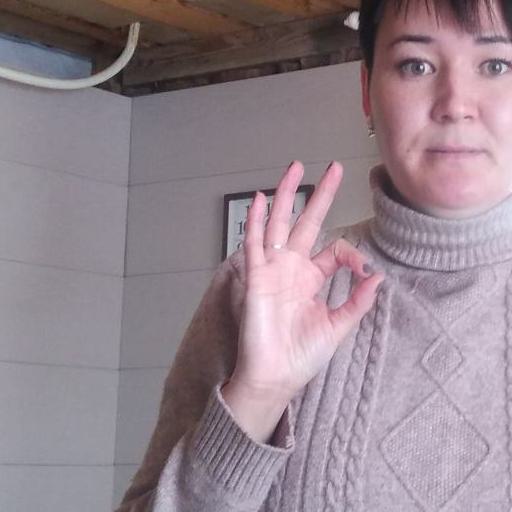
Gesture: ok